Immigration to Mexico

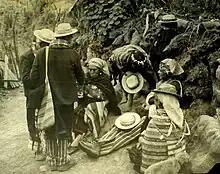
Thousands of Guatemalan indigenous people and farmers fled to the camps of Chiapas, Tabasco and Campeche during the Guatemalan Civil War.

Mexico hosts the largest community of Americans outside the United States. As of 2022, there's an estimate of 1.6 million American immigrants in Mexico. In 2020 people from the United States made the single largest immigrant group, at 65%, followed by 4% of Guatemalans and 4% of Venezuelans.